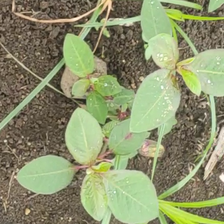
Weed species: Moti_dudhi(Euphorbia_geneculata_L)